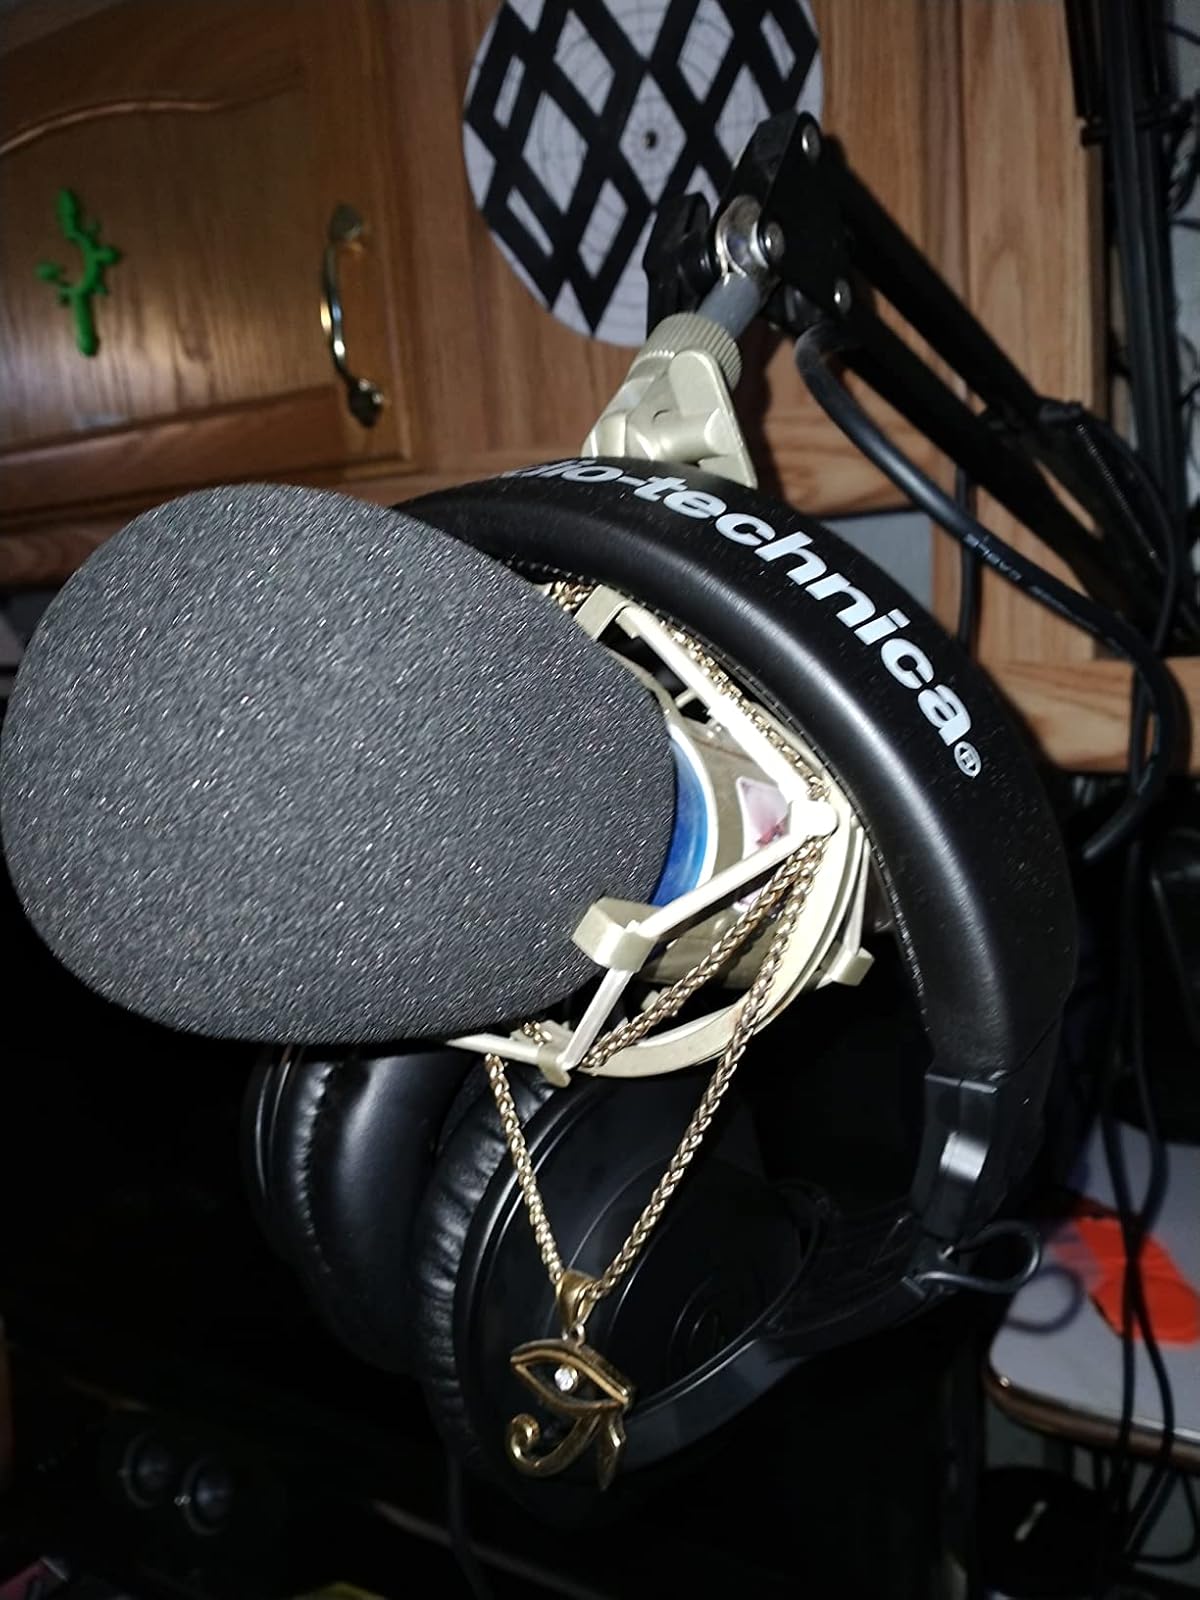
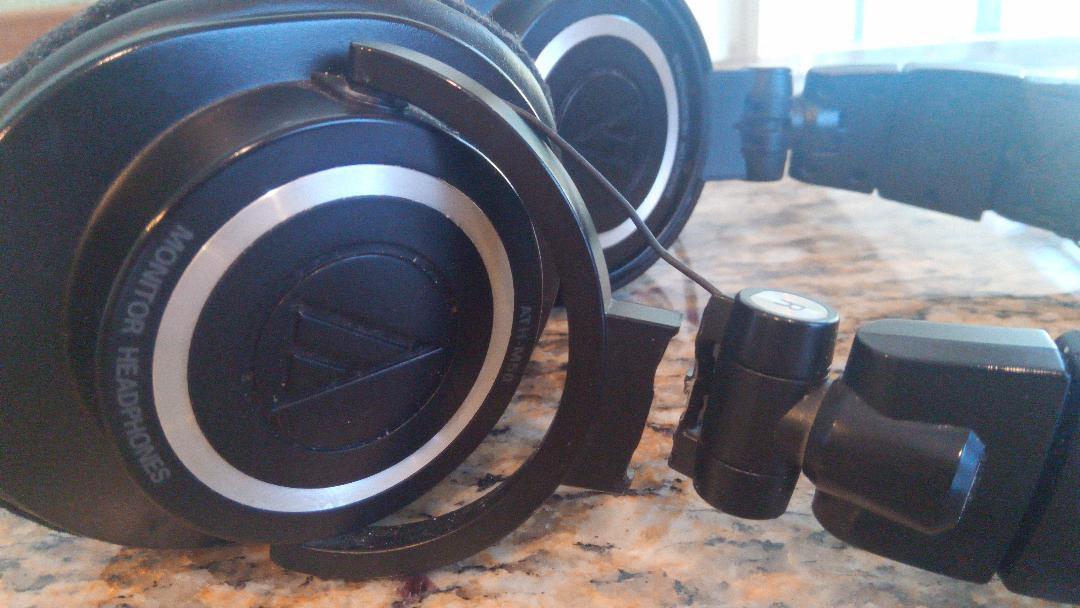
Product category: headphones
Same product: no